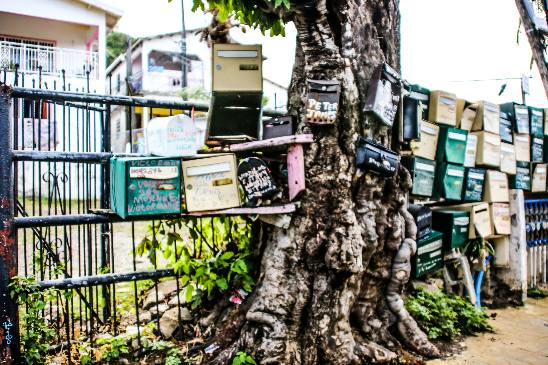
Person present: No